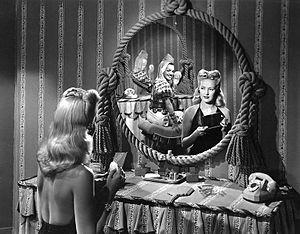
Springtime in the Rockies est un film musical américain d'Irving Cummings, sorti en 1942